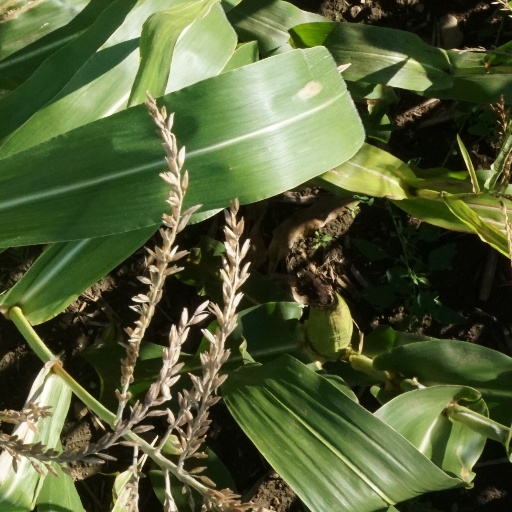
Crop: maize; corn